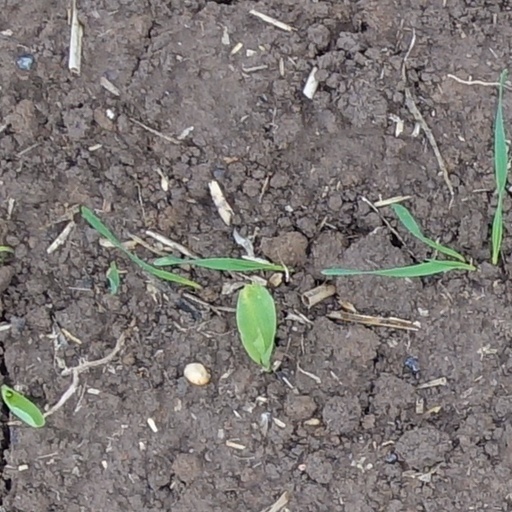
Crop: wheat